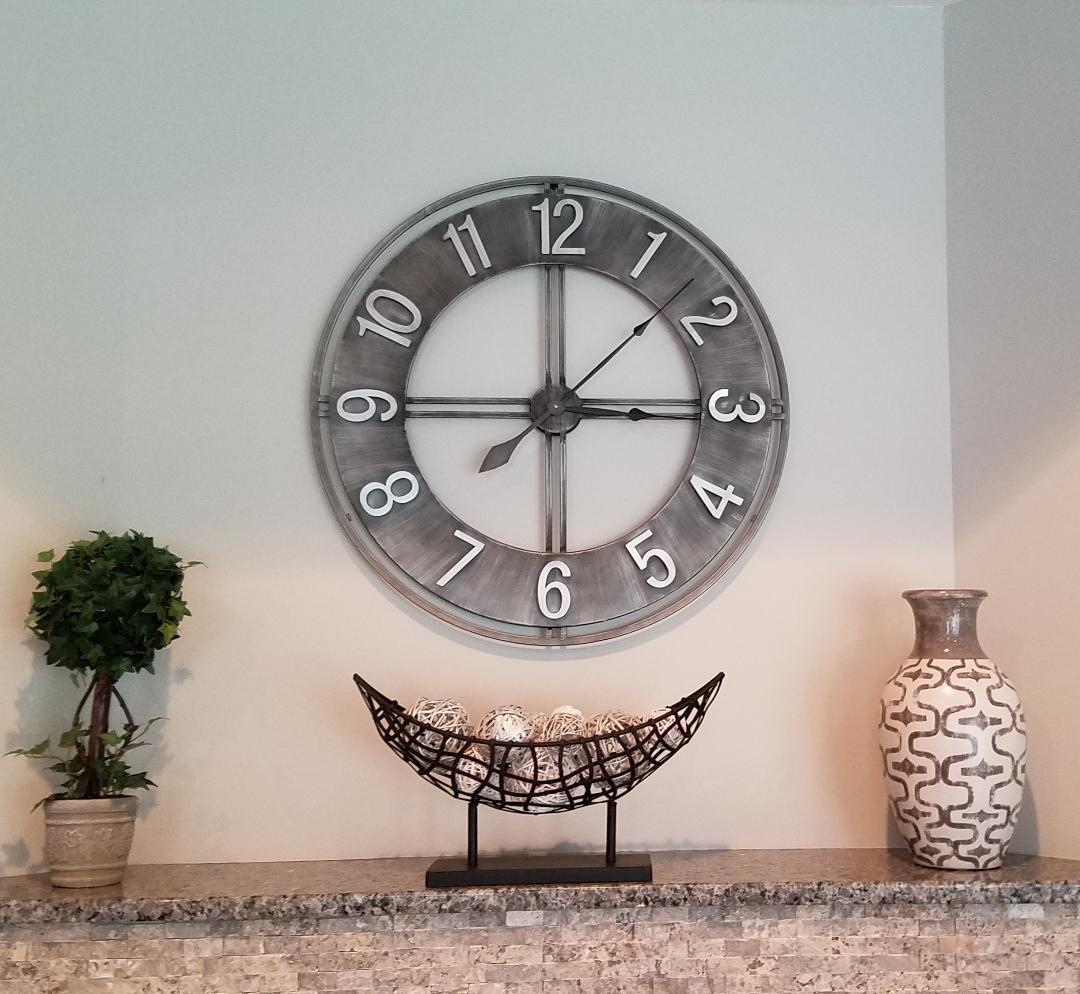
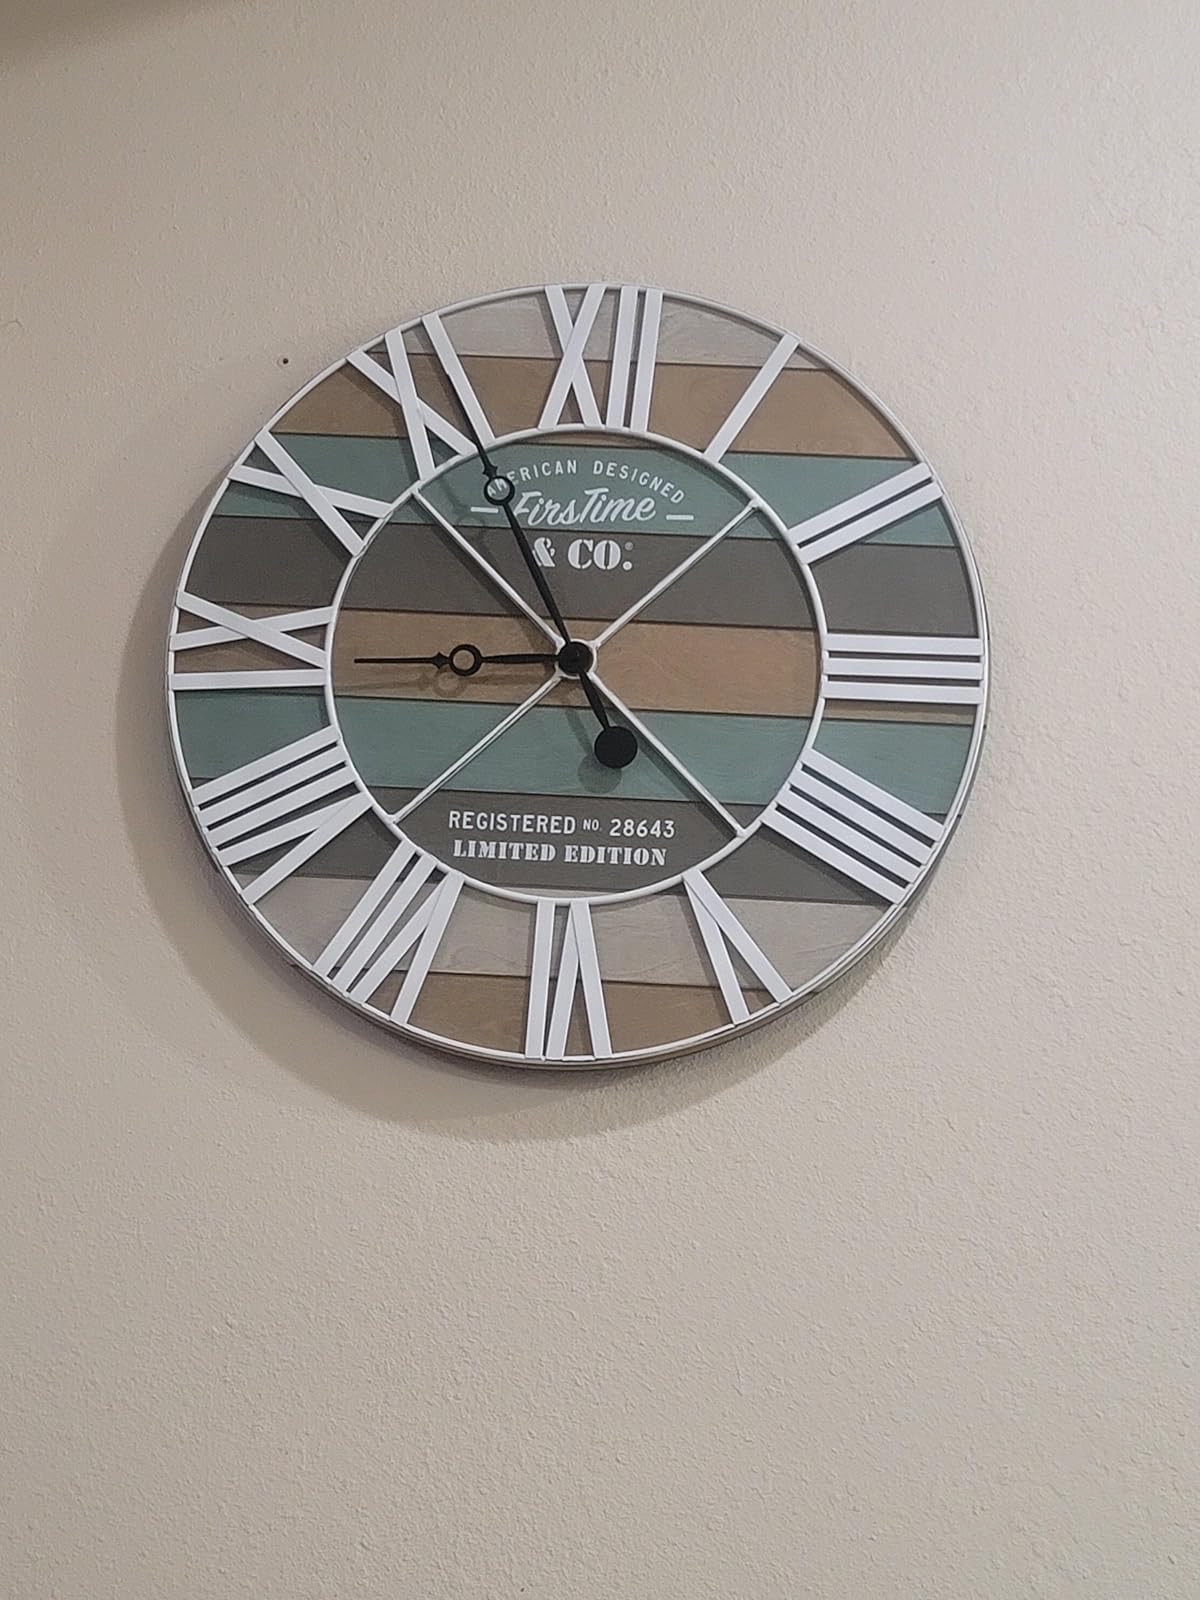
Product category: clock
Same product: no